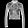
Label: Coat